NHL on Fox

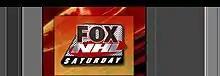
Fox's logo for their regular season broadcasts.

Fox televised between 5 and 11 regionally distributed games on Saturday or Sunday afternoons during the regular season, where anywhere from 2 to 6 games ran concurrently. All times below are Eastern, please note that the 6pm ET games were aired on FOX stations on the West Coast only.